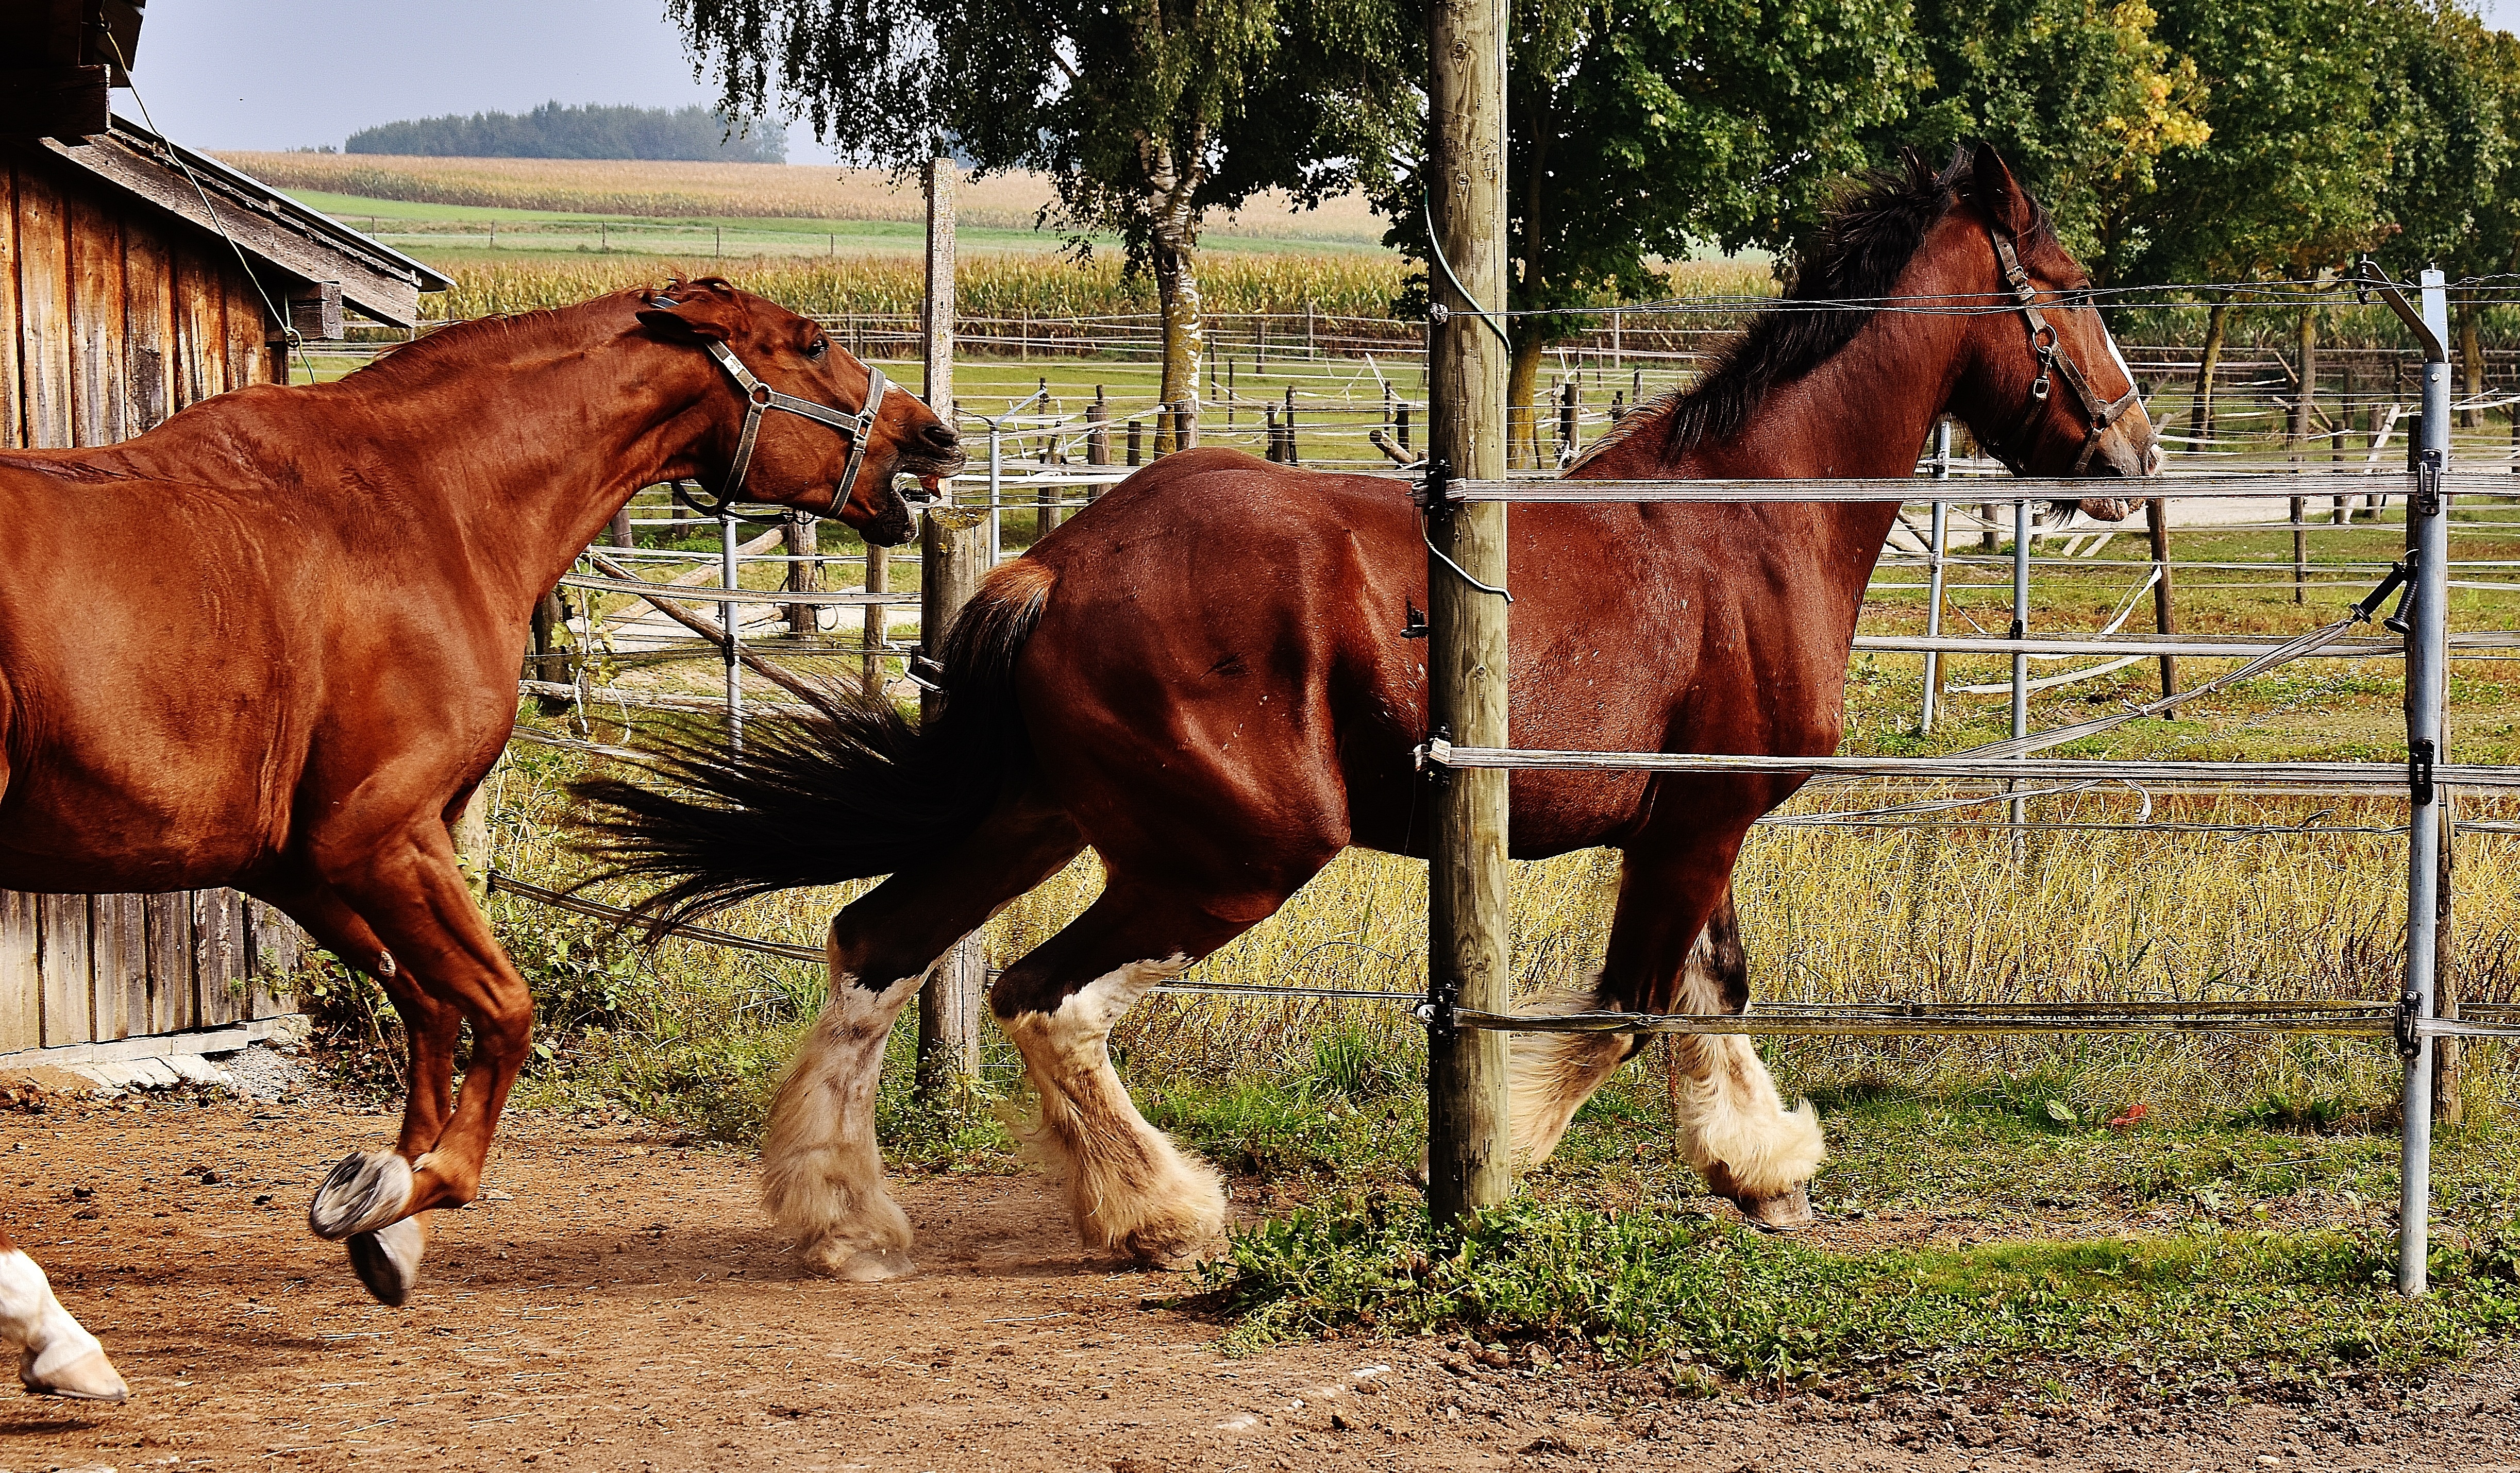
meadow, animal, pasture, ranch, horse, mammal, stallion, mane, ride, race, horses, vertebrate, mare, coupling, hunt, foal, animal world, wildlife photography, colt, shire horse, big horse, reitstall, equestrianism, argue, pack animal, horse like mammal, mustang horse, equestrian sport